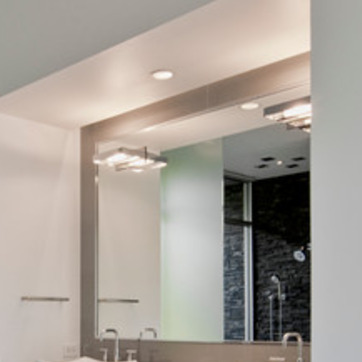
Material: mirror